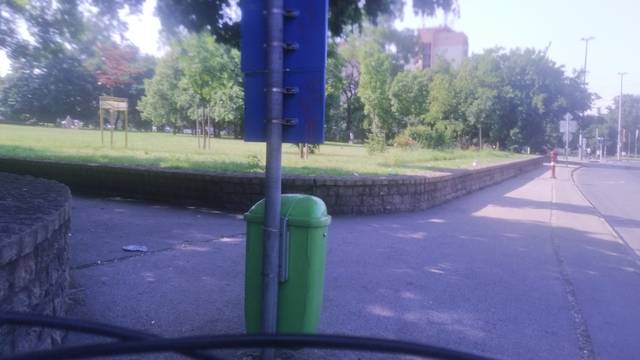
Region: Hungary
Coordinates: 47.562, 19.078